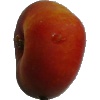
Label: Nectarine Flat 1